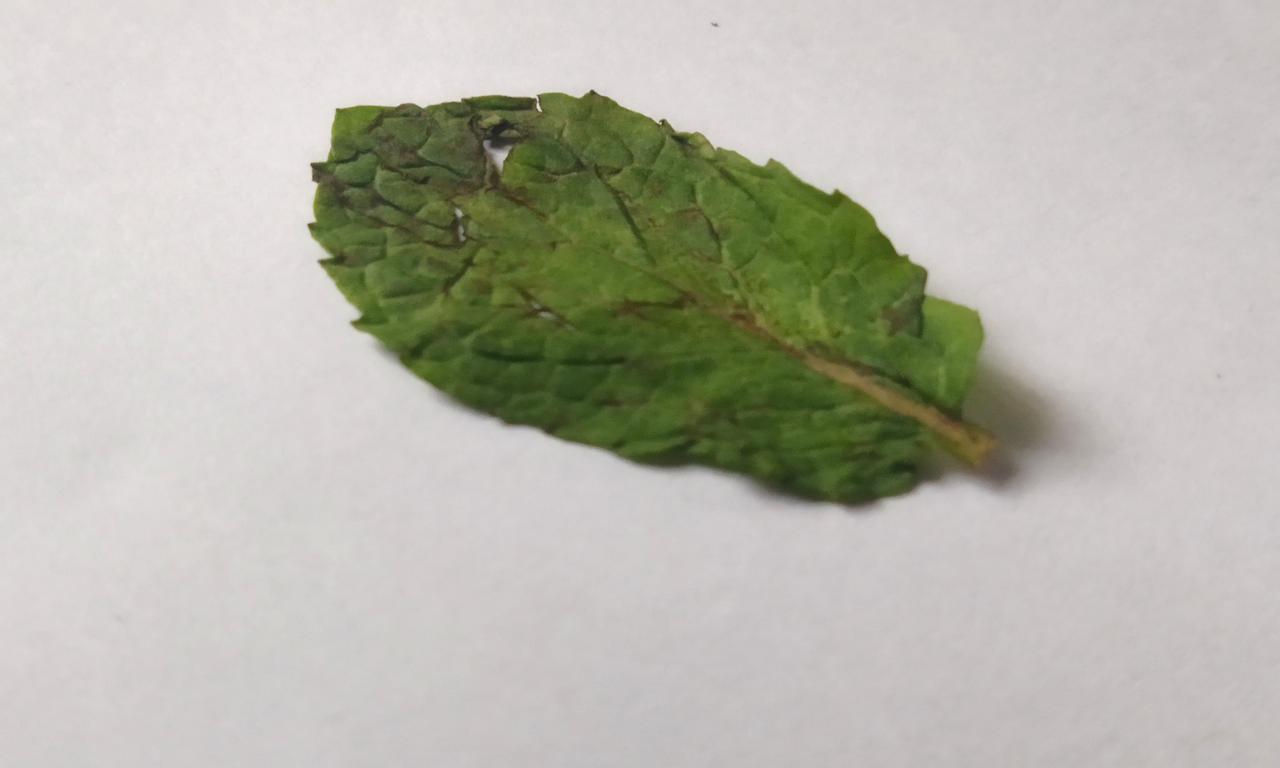
Label: Spoiled